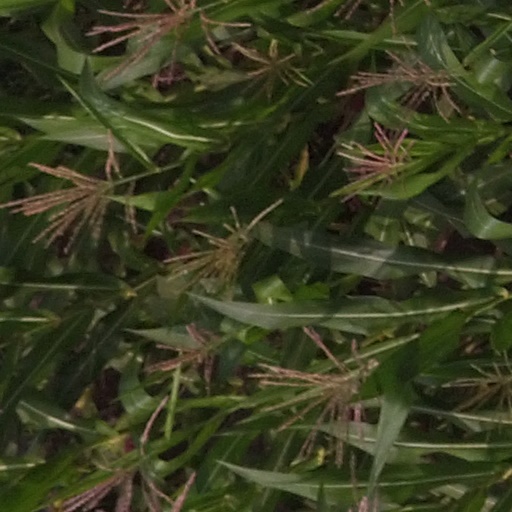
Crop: maize; corn